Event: Nepal Earthquake
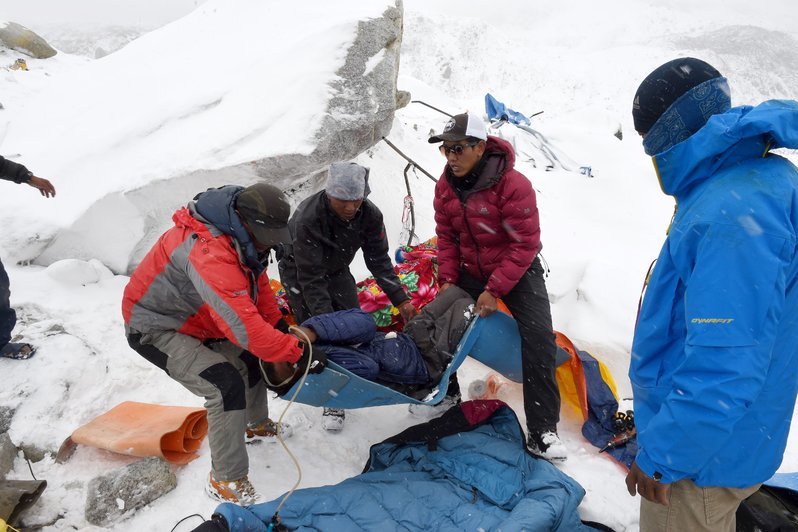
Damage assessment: damage